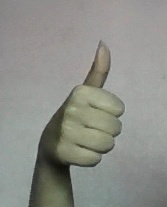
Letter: aleff